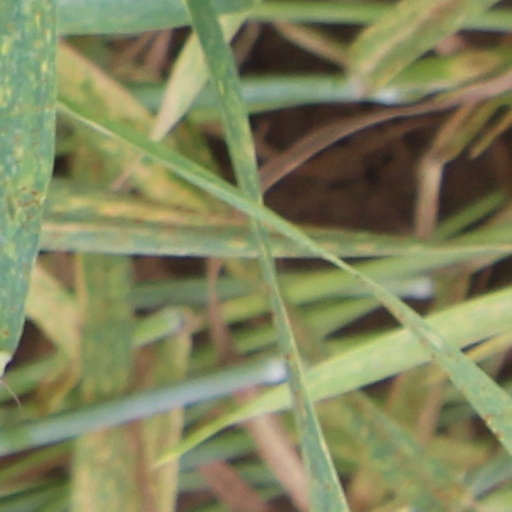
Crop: wheat